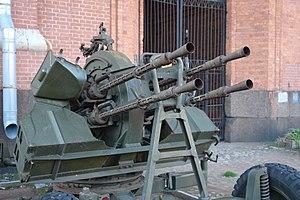
L'armée égyptienne est l'ensemble des forces militaires terrestres de l'Égypte, l'une des quatre branches des Forces armées égyptiennes.